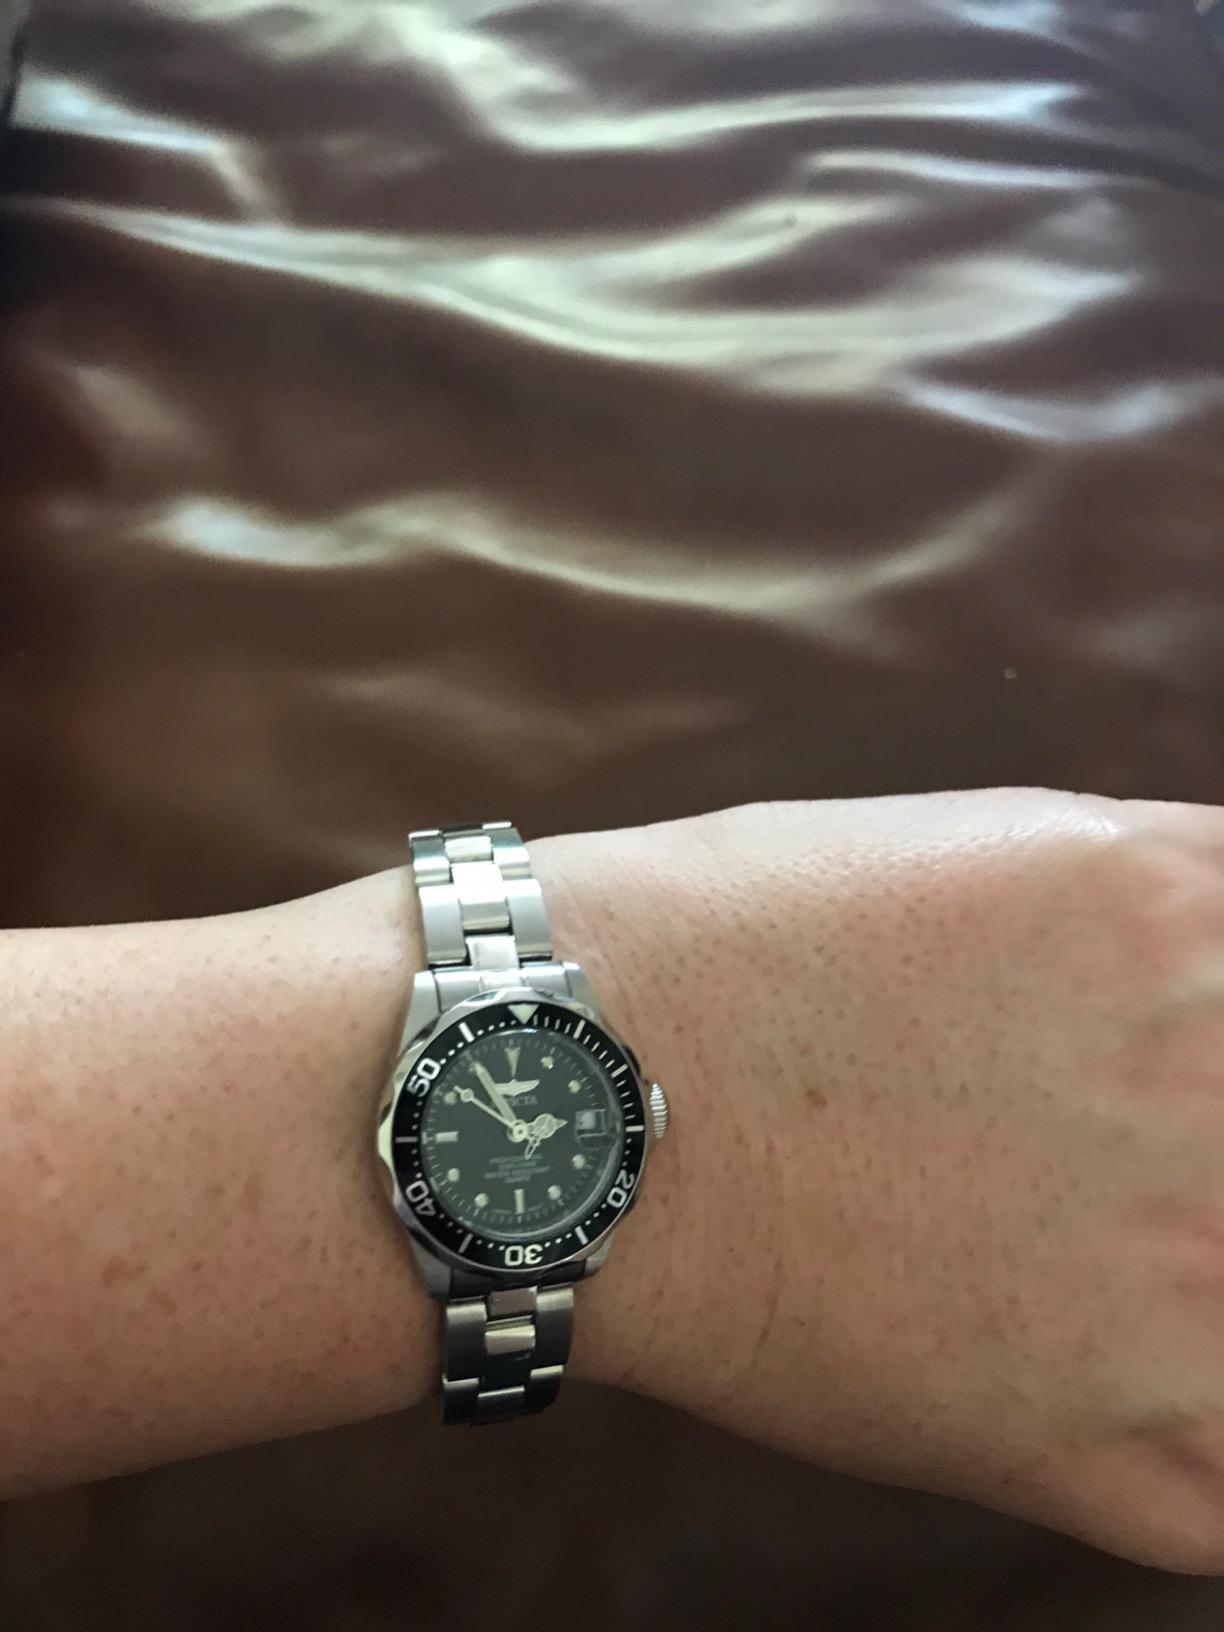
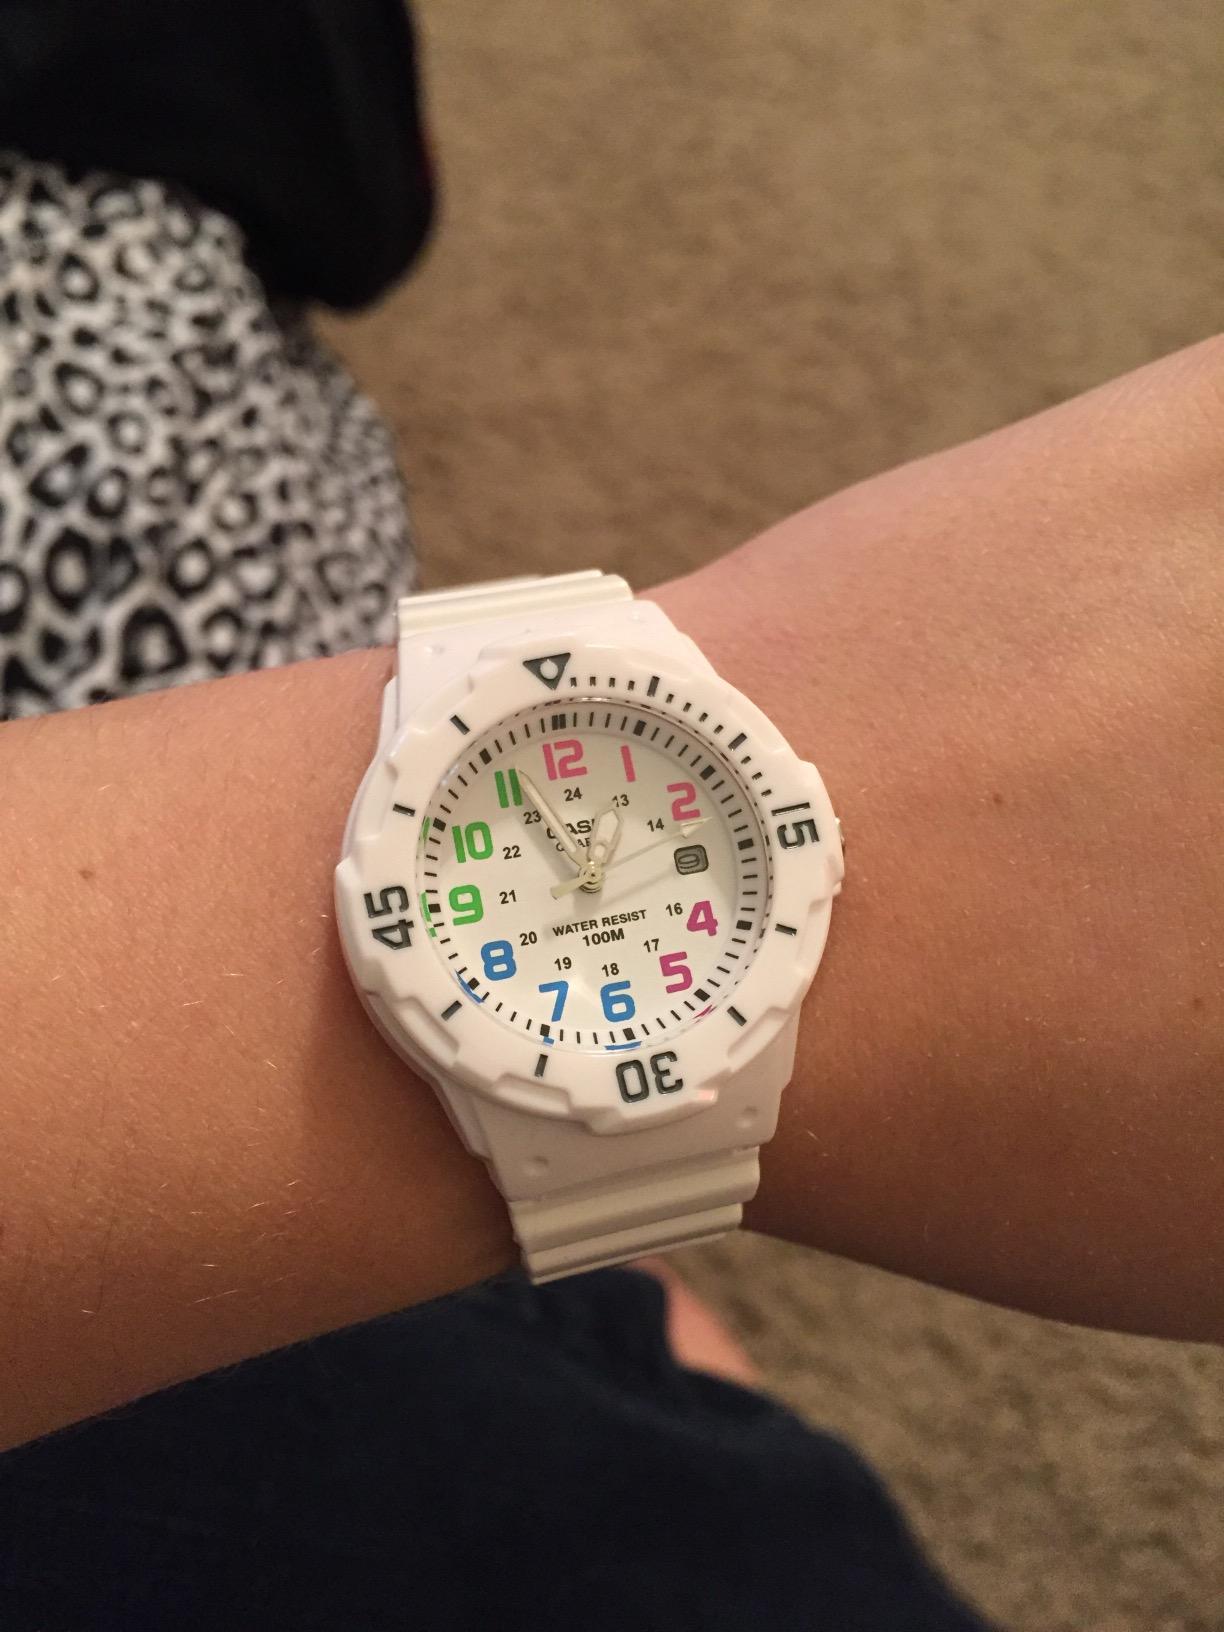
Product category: accessories_watch
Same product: no